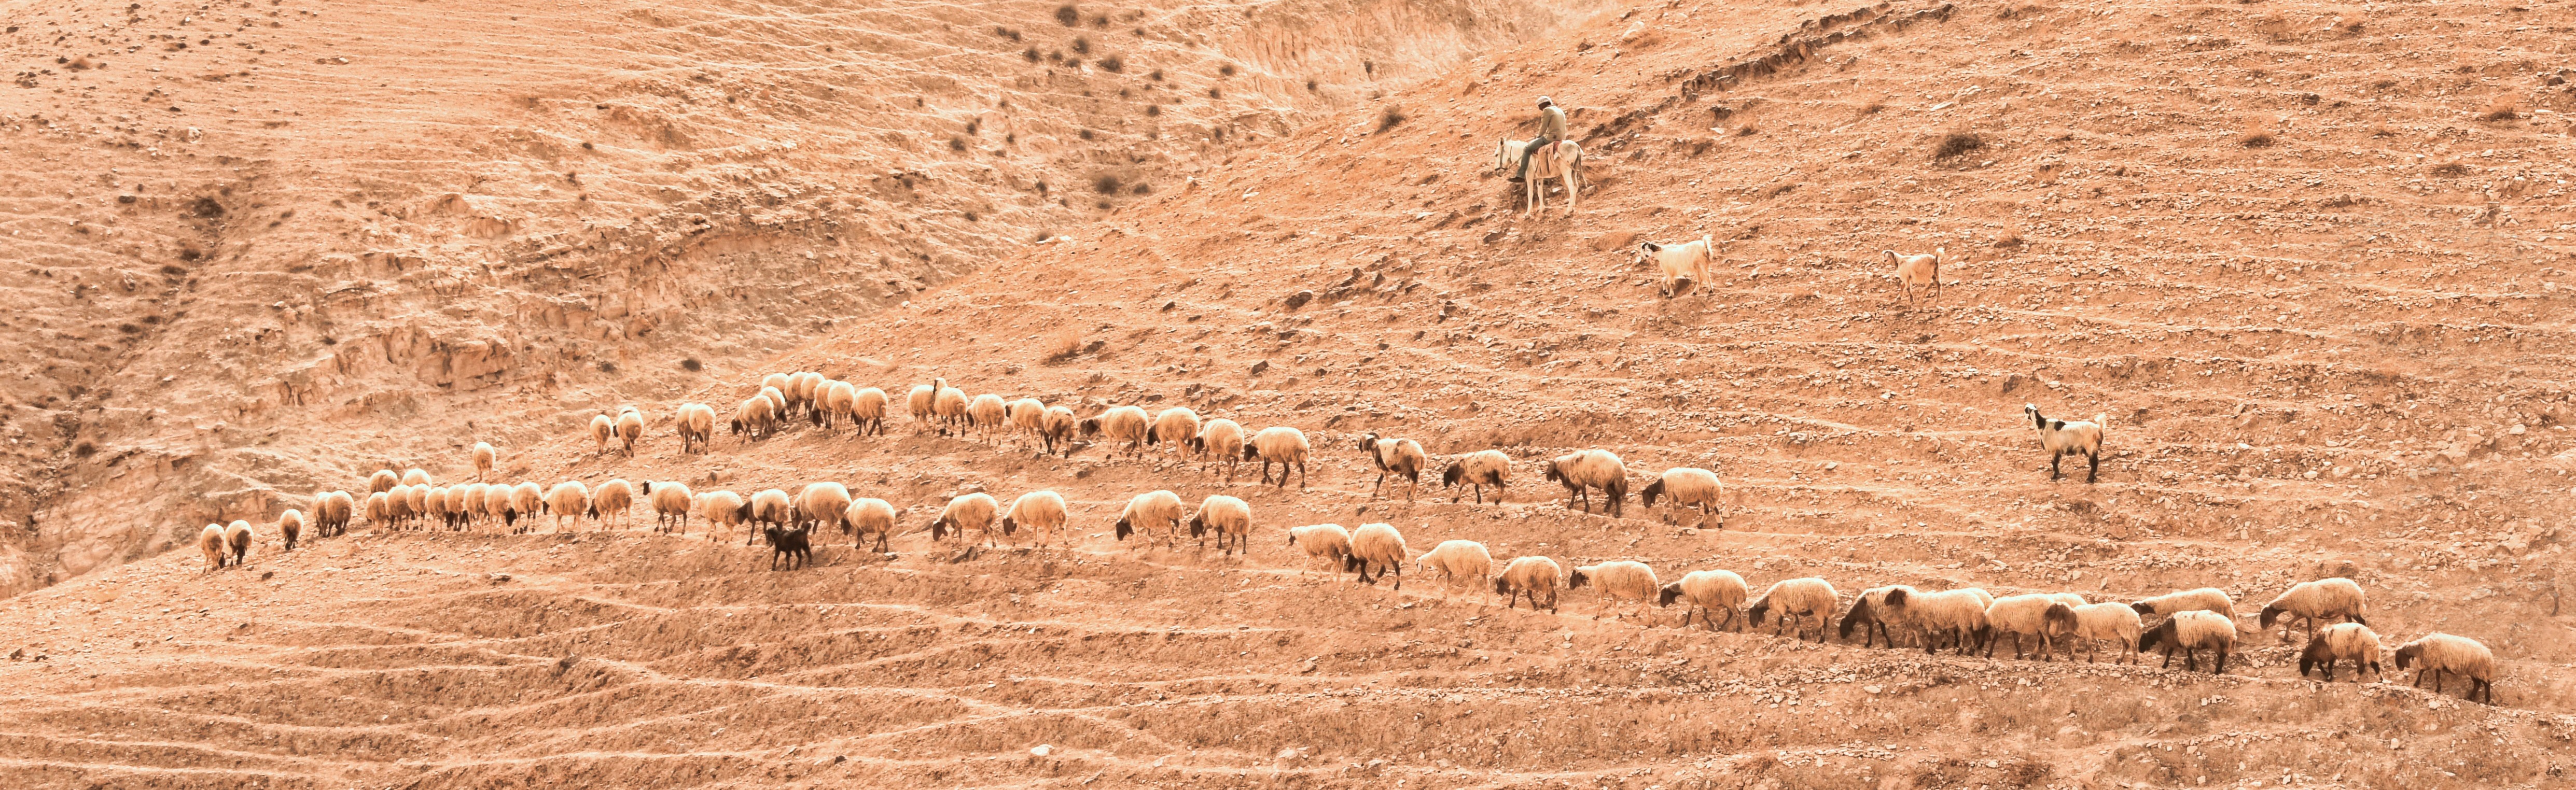
sand, desert, panorama, herd, sheep, soil, heat, savanna, stones, geology, badlands, israel, wadi, berger, steppe, grass family